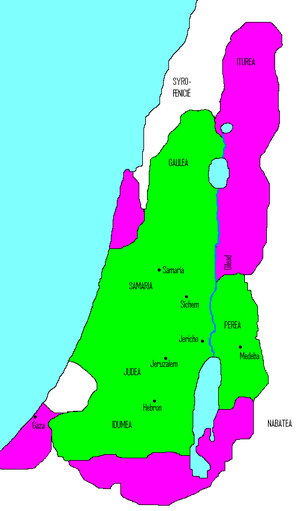
Alexandre Jonathan, est un roi hasmonéen de Judée et un Grand prêtre d'Israël, frère d’Aristobule Iᵉʳ Philhellène et fils de Jean Hyrcan Iᵉʳ.